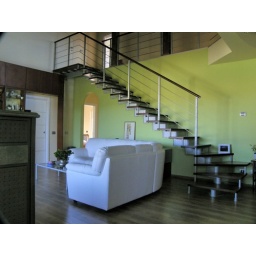
-ENG-A wooden house built by Barra&amp;amp;Barra.-ITA-Casa prefabbricata in bioedilizia costruita da Barra&amp;amp;Barra.